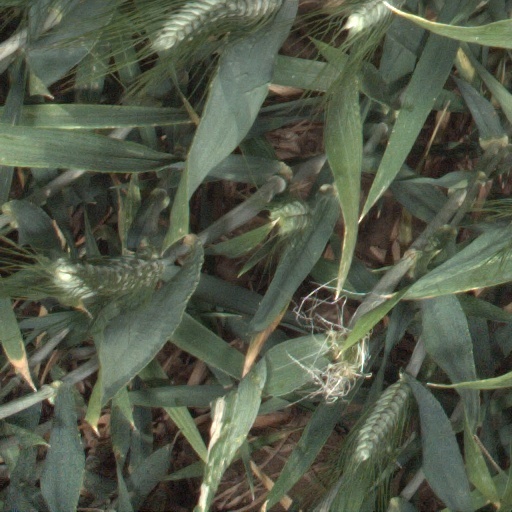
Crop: wheat